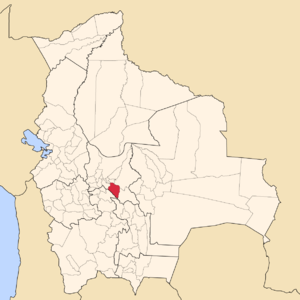
La province de Mizque est une des 16 provinces du département de Cochabamba, en Bolivie. Son chef-lieu est la ville de Mizque.